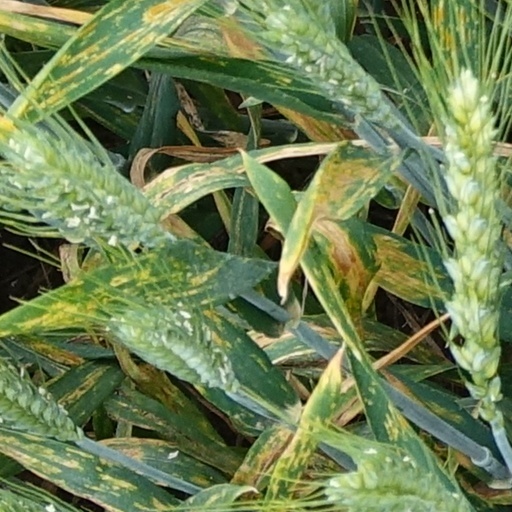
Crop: wheat